Jack Graney

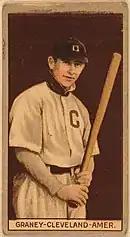

Graney began his professional baseball career as a pitcher, and remained one through the 1909 season. He pitched in two games for the Cleveland team (then known as the Naps) in 1908, and spent the rest of 1908 and 1909 with the Portland Beavers. When he was brought back up to the Naps' roster in 1910, they converted him to an outfielder, as team management did not trust his control at the major league level.